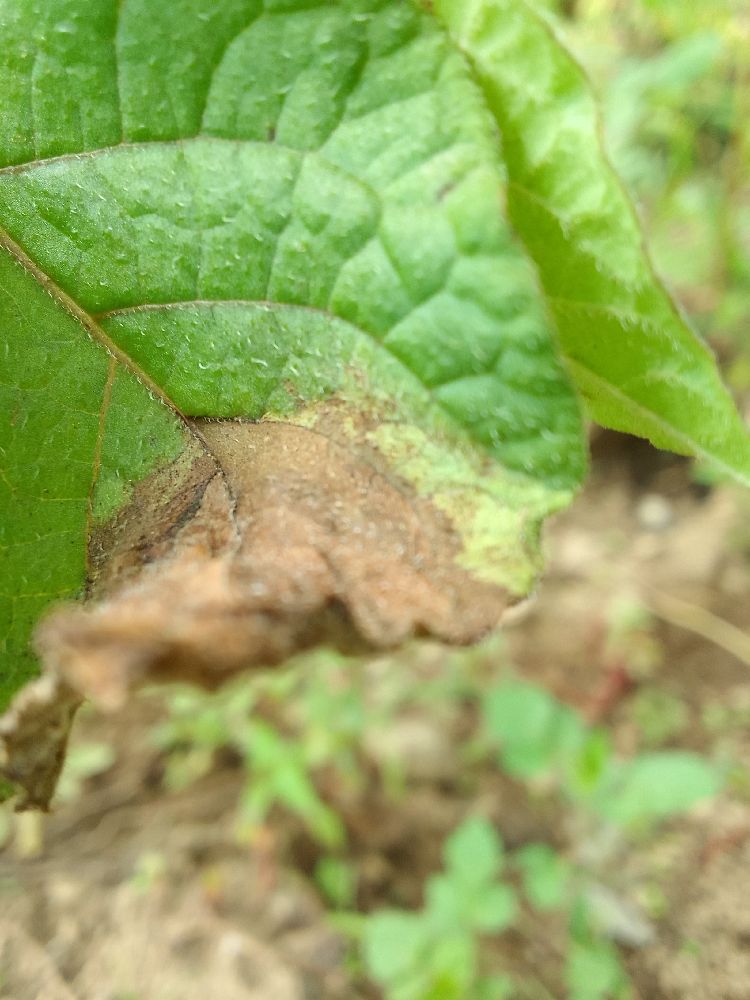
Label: Late blight